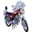
Label: motorcycle